Modern Talking

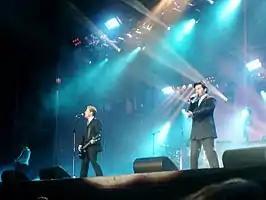
Modern Talking during their final concert in 2003

Modern Talking was a German pop duo consisting of arranger, songwriter and producer Dieter Bohlen and singer Thomas Anders. They have been referred to as Germany's most successful pop duo, and have had a number of hit singles, reaching the top five in many countries. Their most popular singles are "You're My Heart, You're My Soul", "You Can Win If You Want", "Cheri, Cheri Lady", "Brother Louie", "Atlantis Is Calling (S.O.S. for Love)" and "Geronimo's Cadillac".